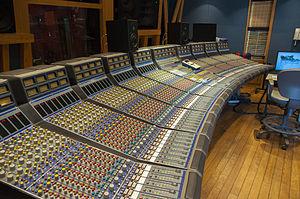
Rupert Neve, né en 1926, à Newton Abbot, dans le Devon, en Angleterre, au Royaume-Uni, est un ingénieur britannique connu pour ses contributions au développement du matériel audio électronique professionnel, notamment via ses différentes entreprises.
Focusrite est un constructeur britannique de matériel audio fondé en 1985.